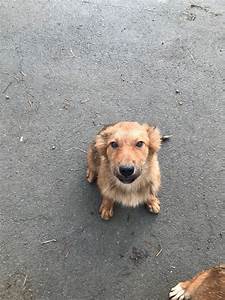
Label: cane